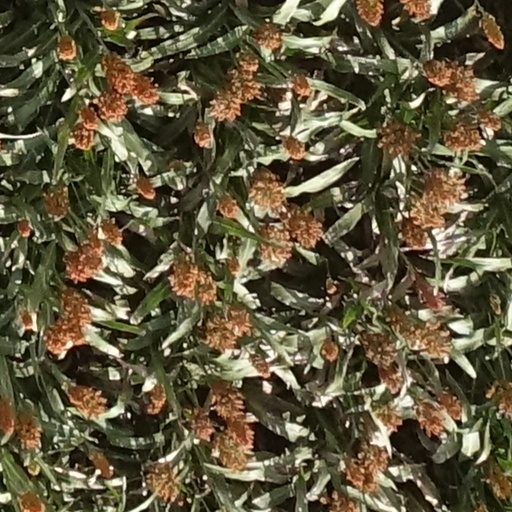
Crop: sorghum